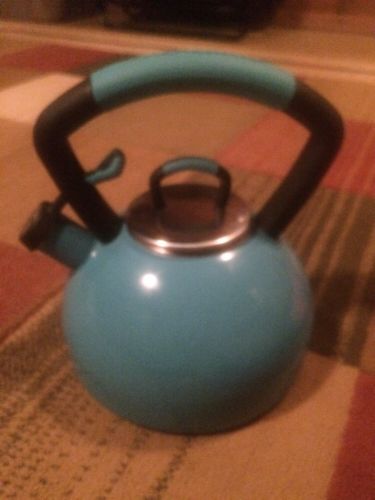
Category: kettle